Burton Phillips

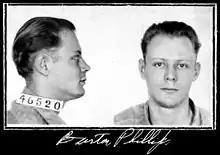
Mugshot of Phillips in 1935

Burton Earnest "Whitey" Phillips (May 20, 1912 – July 28, 1999) was an American criminal, convicted of bank robbery and kidnapping, a federal crime. He was subsequently sentenced to life in prison, and served time in Leavenworth and Alcatraz penitentiaries. He was released on parole in 1952.